Question: Please indicate a possible affordance area of the boxing_punching_bag that can be used for punching
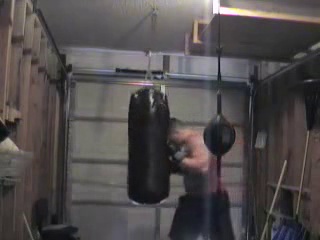
Answer: [126, 84, 178, 209]